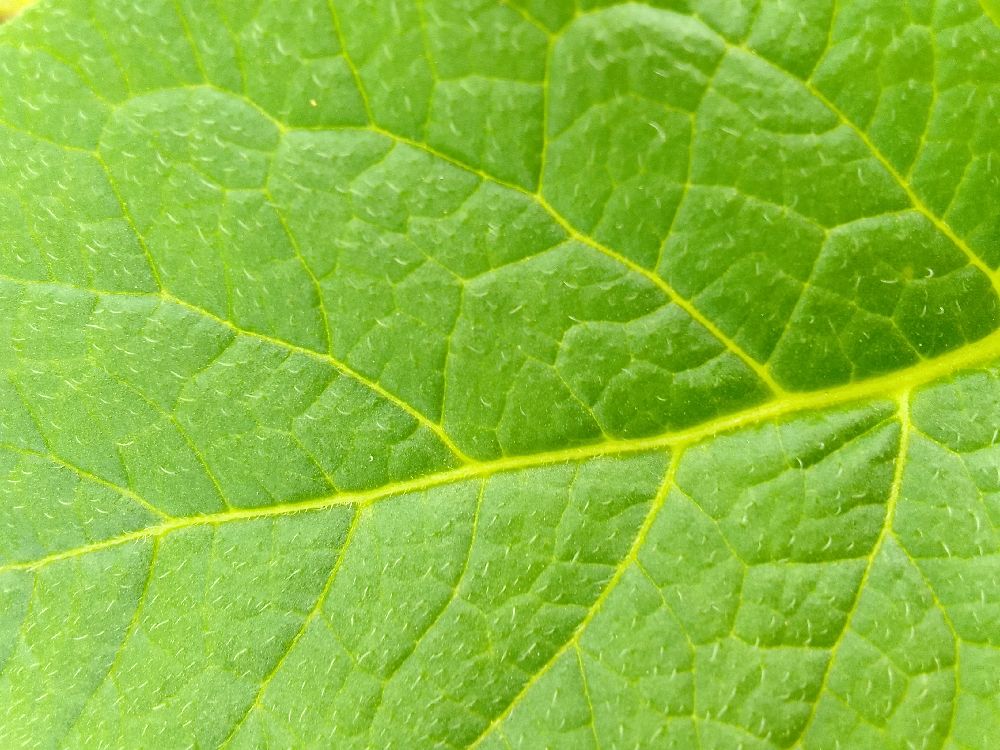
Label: Healthy